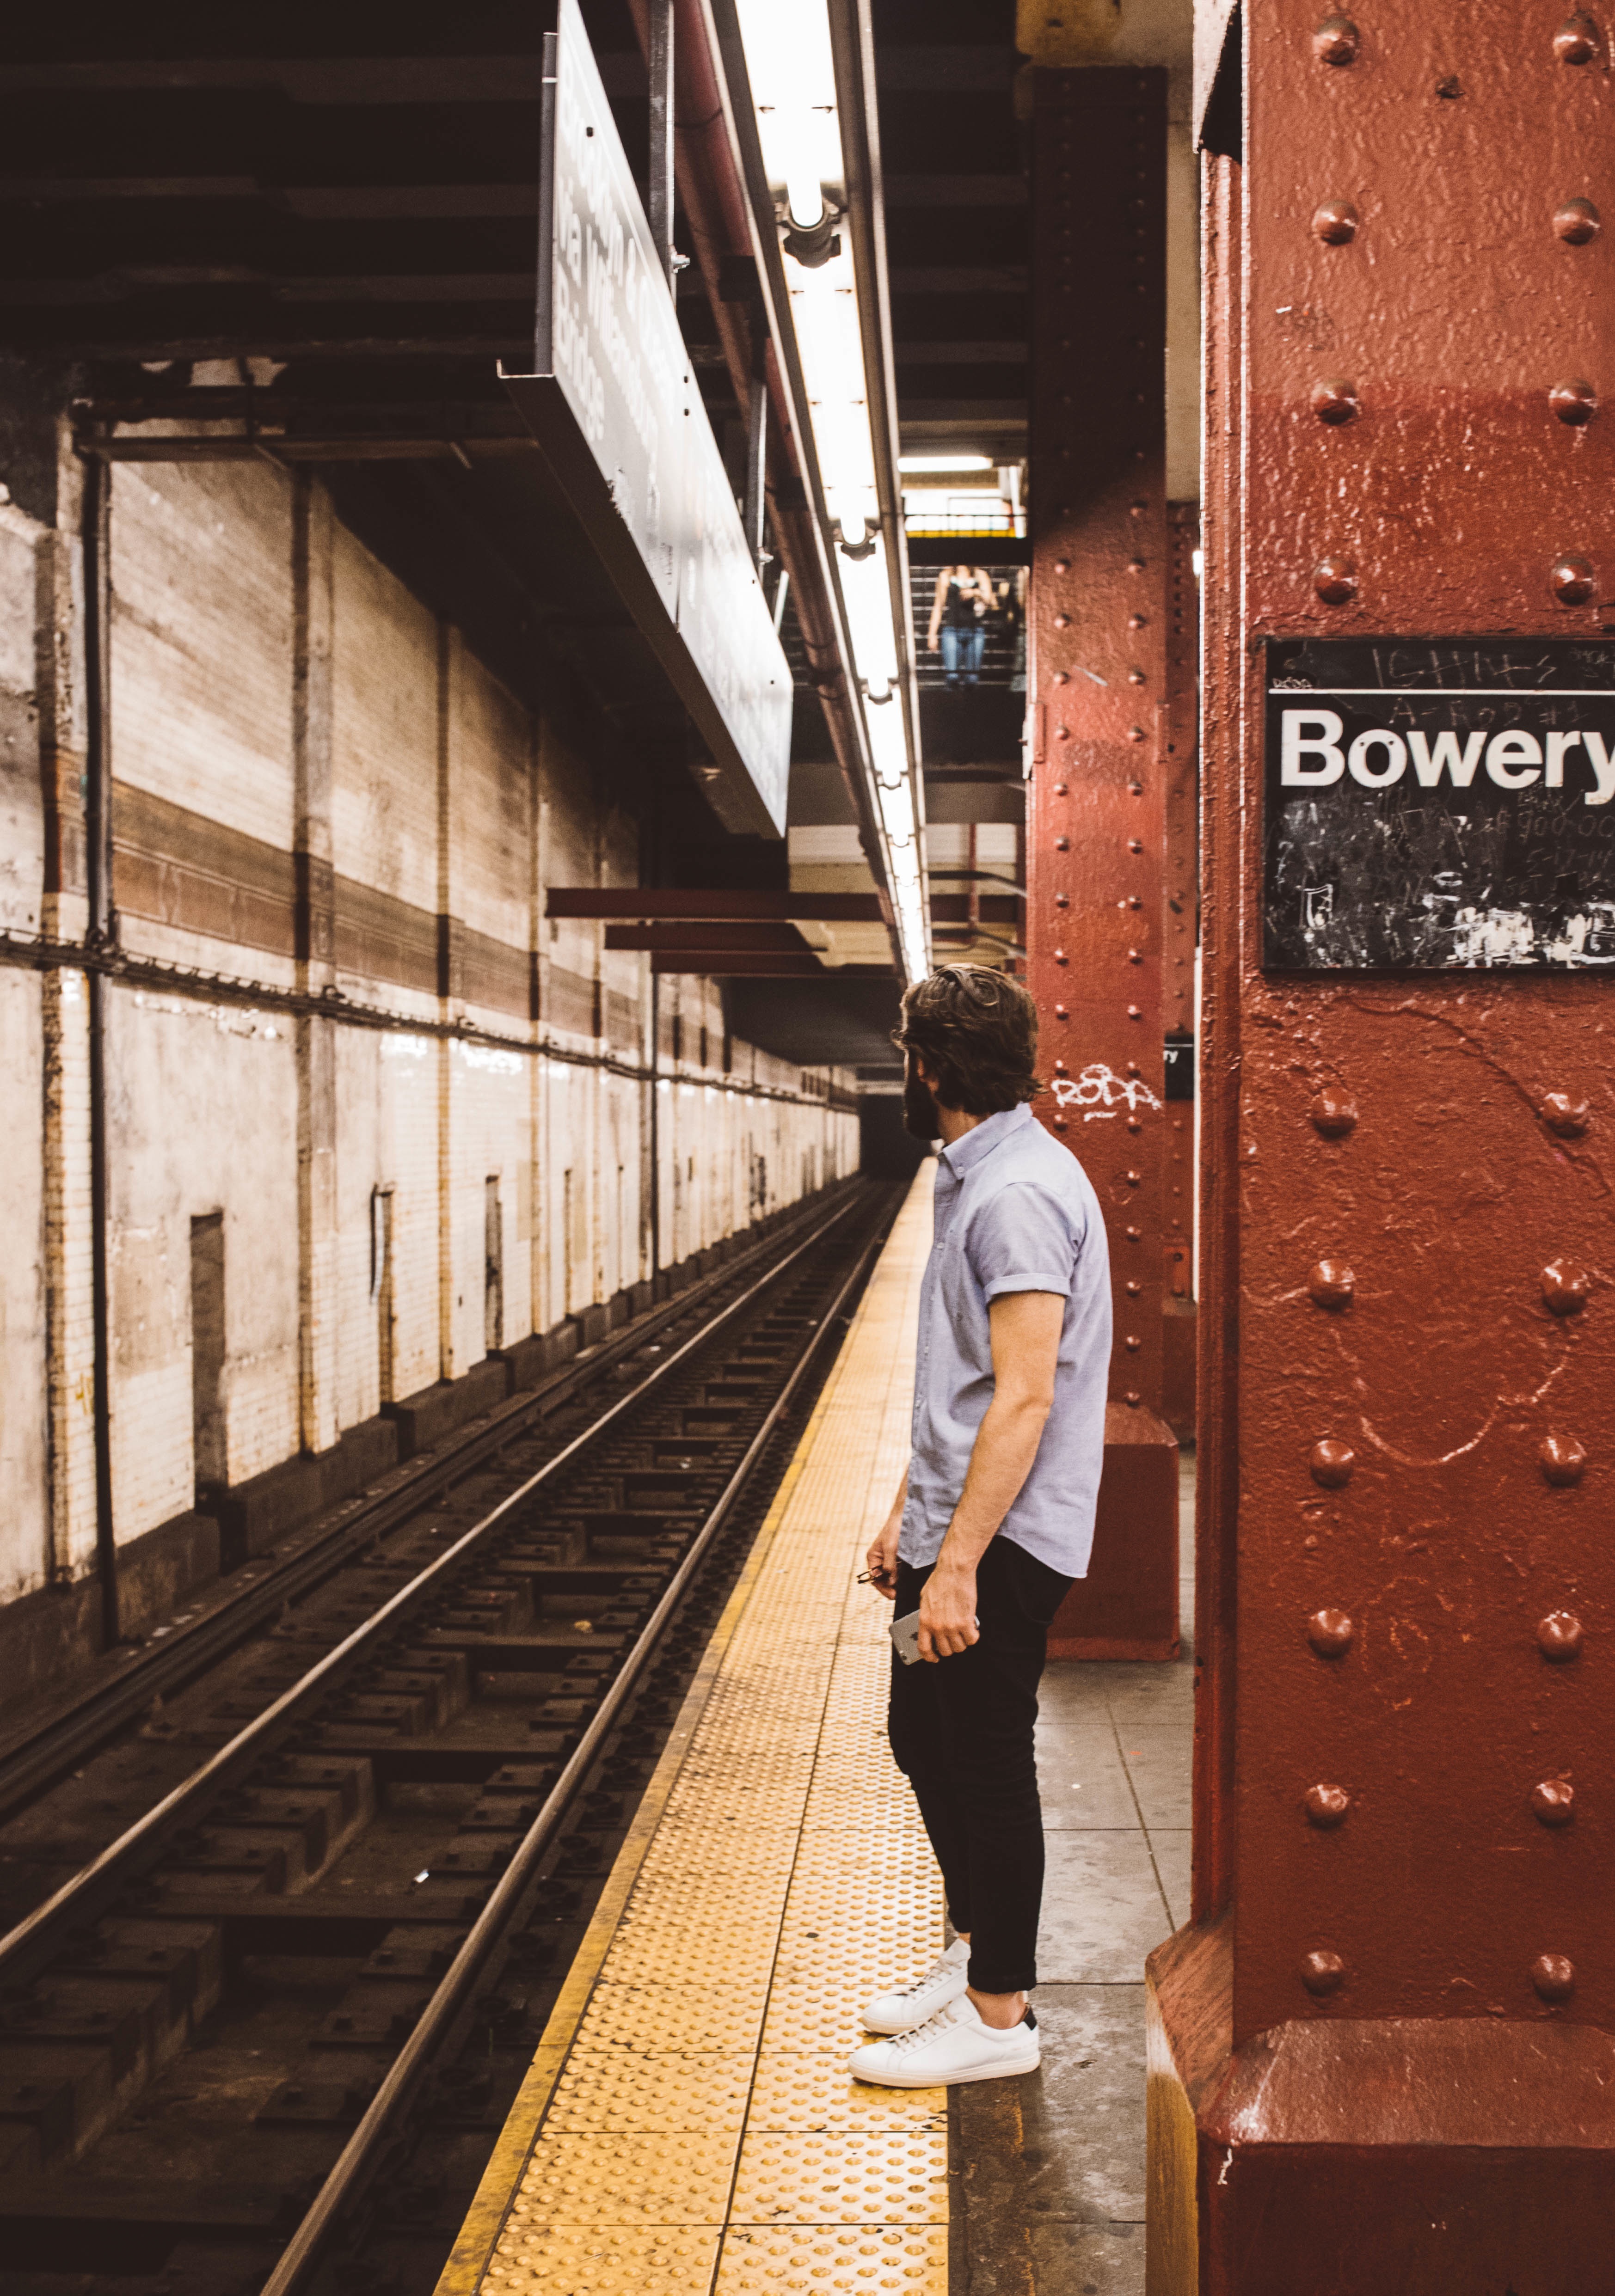
wood, track, new york, manhattan, subway, transport, waiting, vehicle, station, platform, public transport, bowery